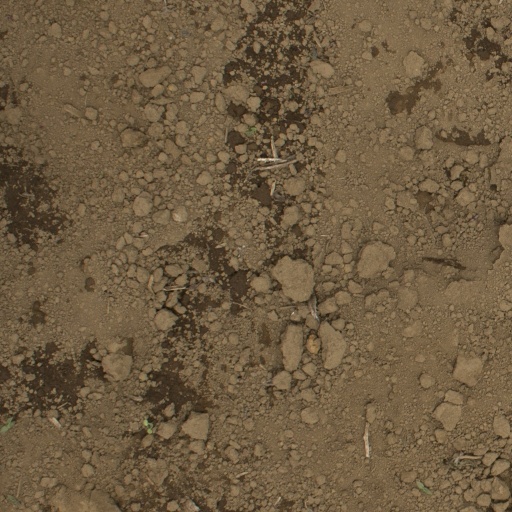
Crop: Jerusalem artichoke